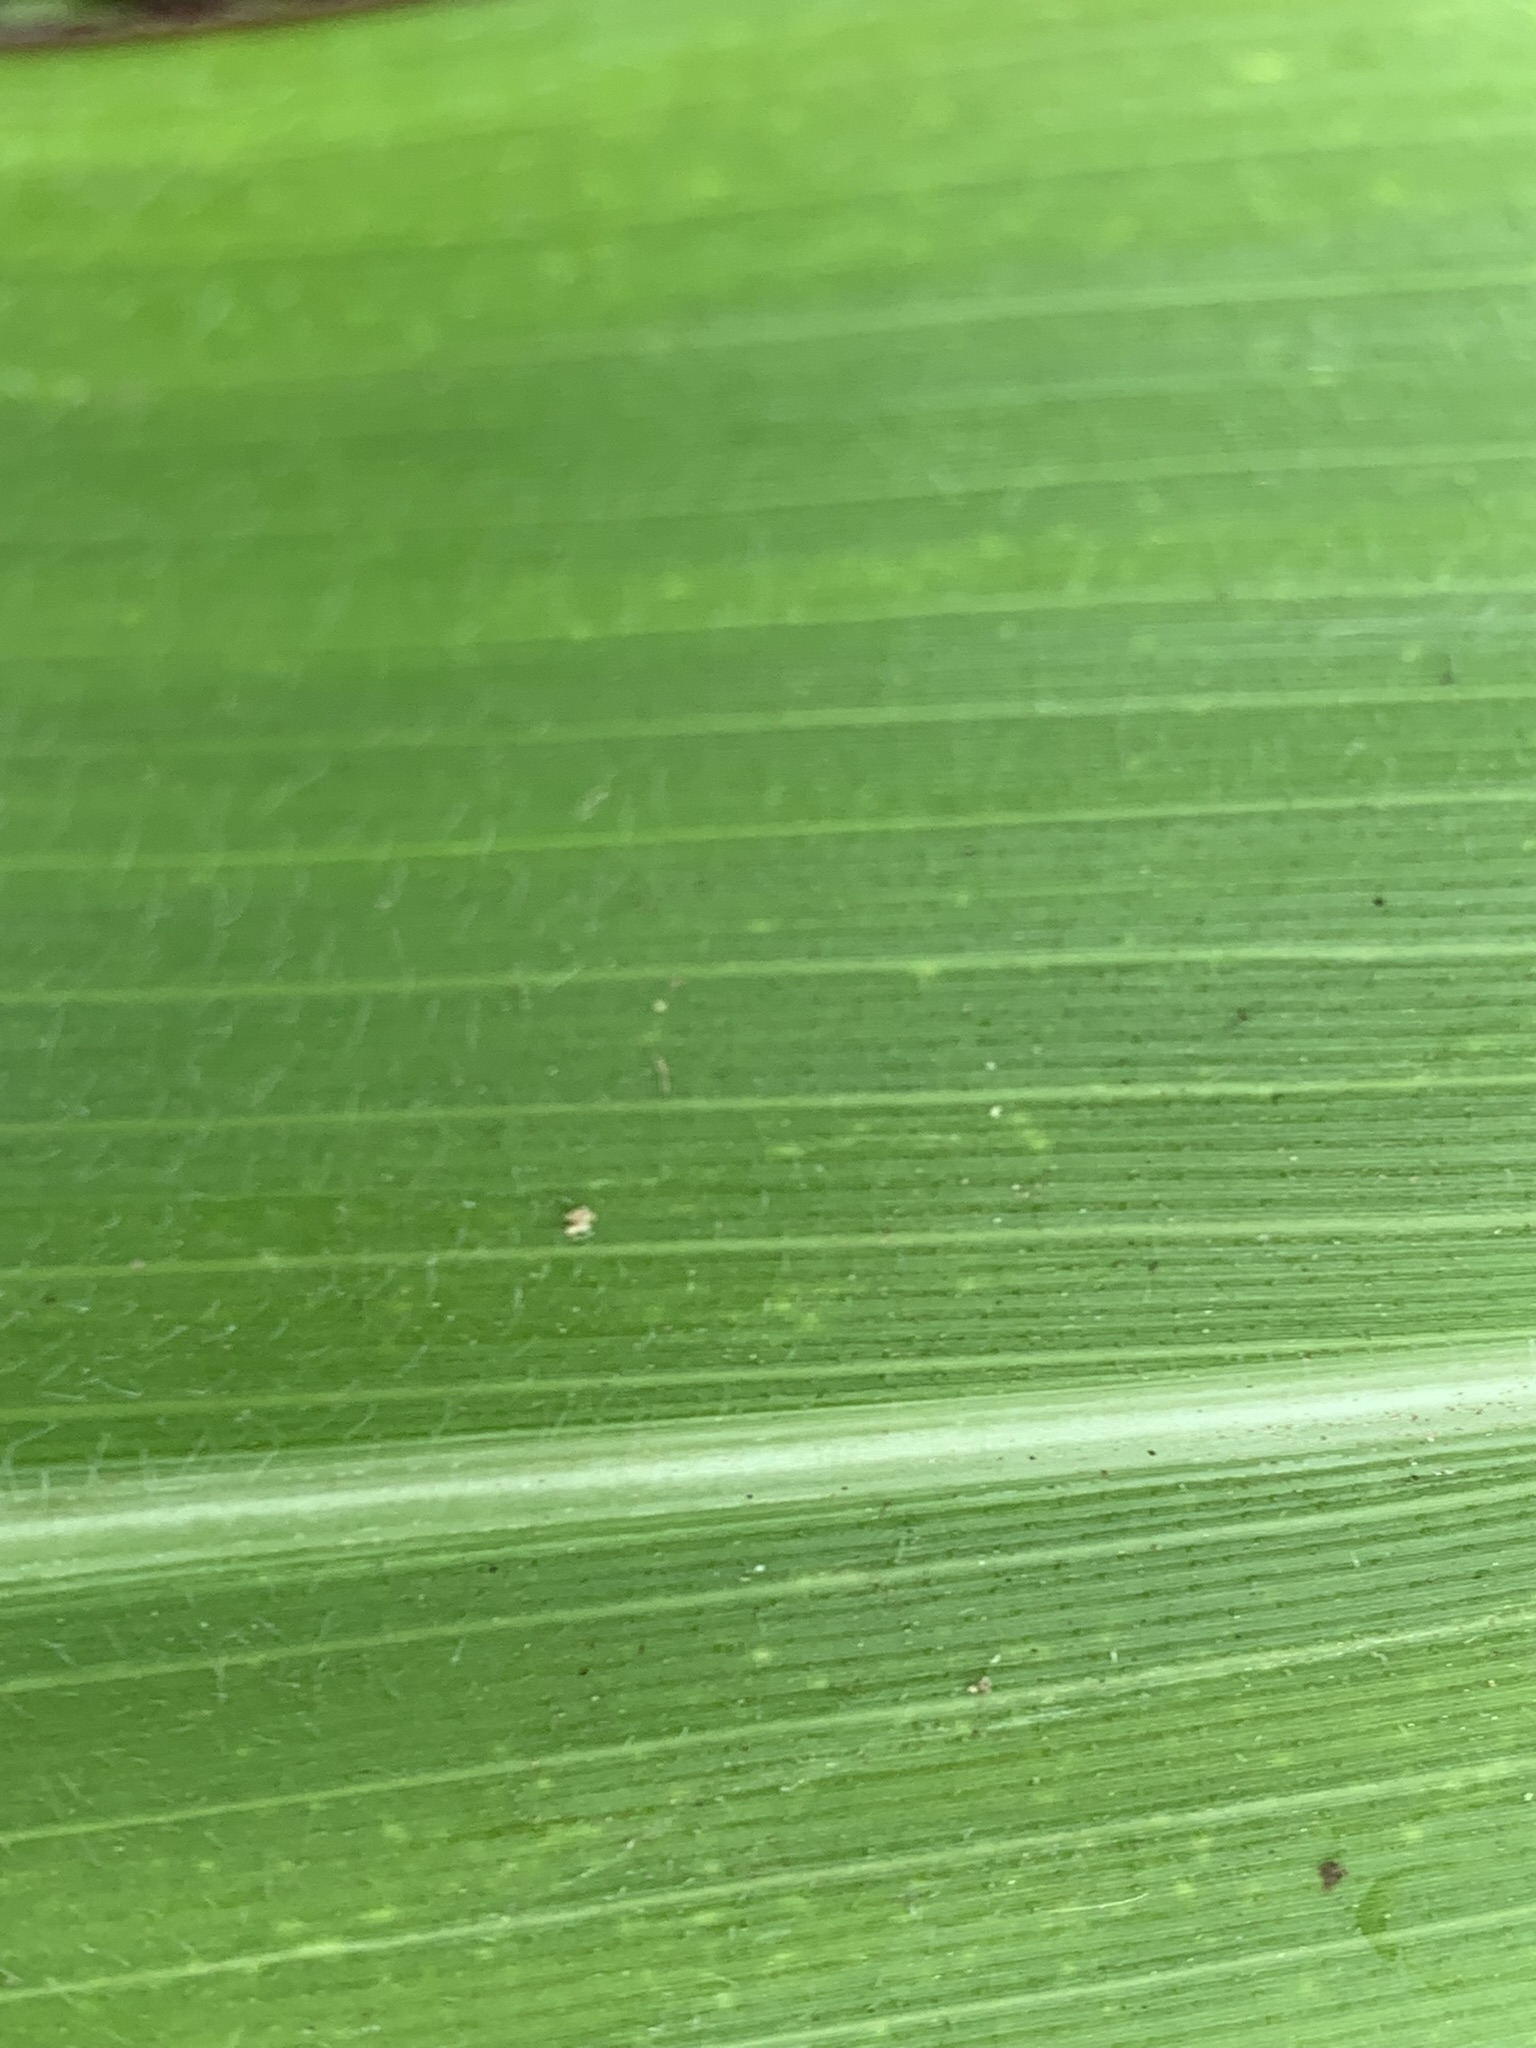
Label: Healthy